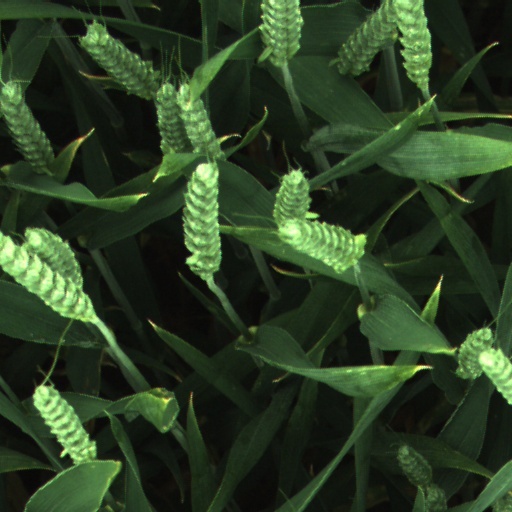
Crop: wheat